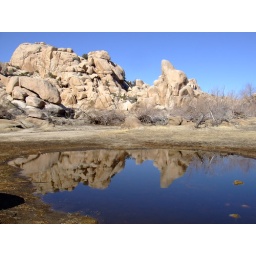
Amazingly blue sky reflected in water near Barker Dam in Joshua Tree National Park.